Sir Peter Parker, 1st Baronet

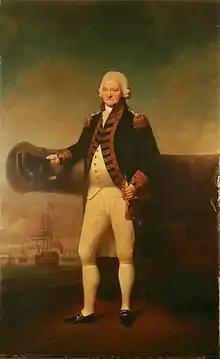
Portrait by Lemuel Francis Abbott, c. 1799

Admiral of the Fleet Sir Peter Parker, 1st Baronet (1721 – 21 December 1811) was a Royal Navy officer and politician. As a junior officer, he was deployed with a squadron under Admiral Edward Vernon to the West Indies at the start of the War of Jenkins' Ear. He saw action again at the Battle of Toulon during the War of the Austrian Succession. As captain of the fourth-rate HMS "Bristol" he took part in the Invasion of Guadeloupe during the Seven Years' War.